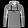
Label: Pullover